Jens Schou Fabricius

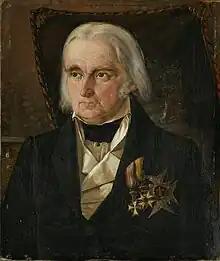
Portrait of Fabricius by an unknown artist, Oslo Museum

On 13 April 1814 Fabricius’ name was deleted from the list of Danish naval officers as he had sworn loyalty to the Norwegian government without having obtained a release from Denmark.